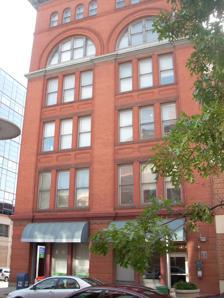
Building: Swiss Steam Laundry Building
Country: United States of America
Year built: 1895
Historic building in Maryland, USA United States historic place Swiss Steam Laundry Building U.S. National Register of Historic Places Swiss Steam Laundry Building  in 2011 Show map of Baltimore Show map of Maryland Show map of the United States Location 100--102 N. Greene St., Baltimore, Maryland Coordinates 39°17′25.6″N 76°37′26.3″W / 39.290444°N 76.623972°W / 39.290444; -76.623972 Area less than one acre Architectural style Romanesque NRHP reference No. 85001271 Added to NRHP June 20, 1985 Swiss Steam Laundry Building , also known as the Swiss Building, is a historic loft building located in Baltimore , Maryland , United States . It is a Romanesque Revival -style six-story structure.  The façade is dominated by two five-story arched bays each consisting of tripartite fenestration at the corners and a cast iron storefront with an ornamental scroll and egg-and-dart molding at the cornice.  The interior of the building features iron columns and wood flooring. The first two floors are 20 feet high. The third and fourth floors are 16 feet high, while the uppermost floors are 10 feet high.  It was built in 1895 as a manufacturers’ laundry. Swiss Steam Laundry Building was listed on the National Register of Historic Places in 1985. References